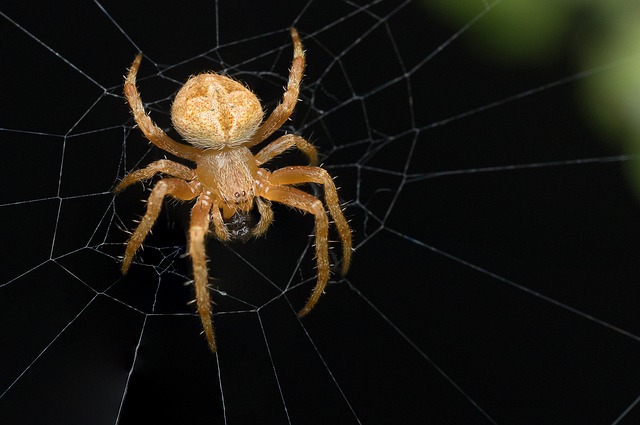
Label: ragno